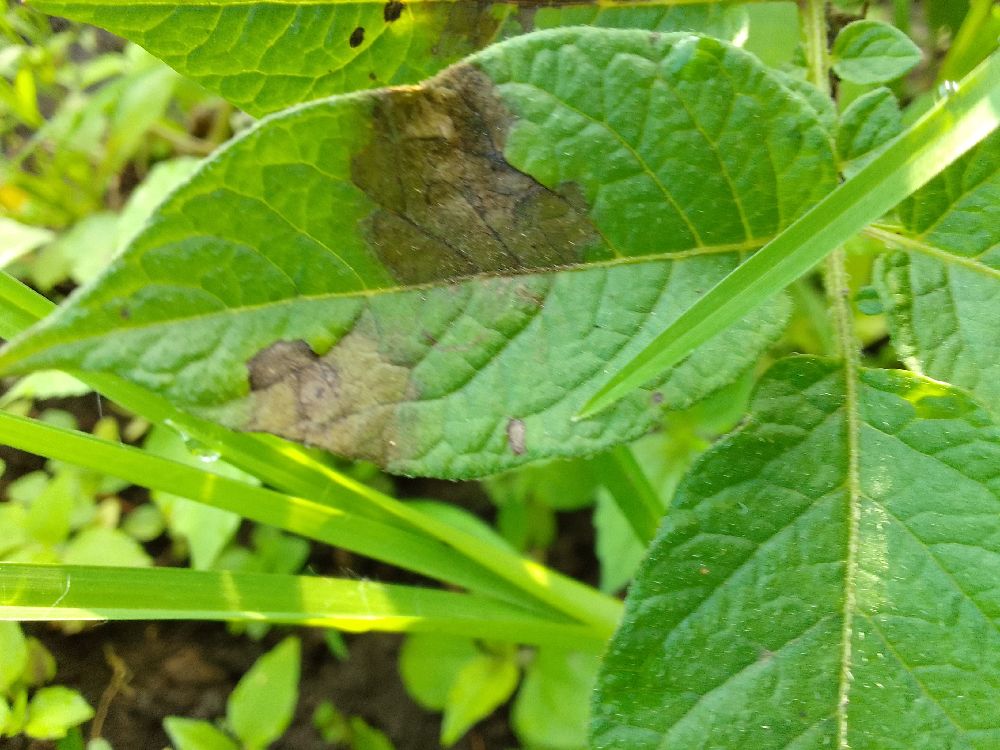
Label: Late blight